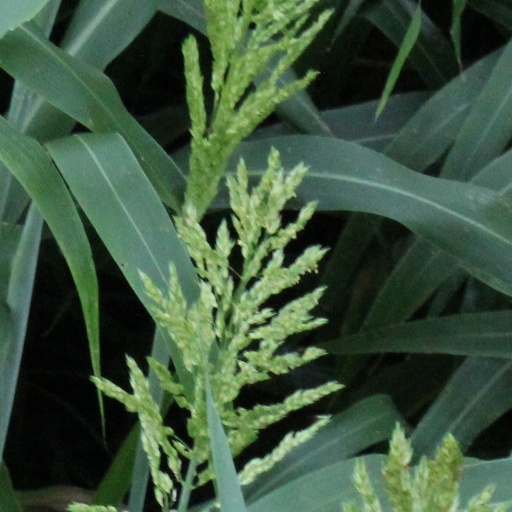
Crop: sorghum